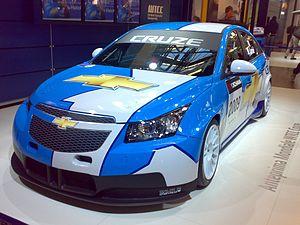
La Chevrolet Cruze est une automobile de tourisme du segment C que le fabricant américain General Motors a présenté au Mondial de l'automobile de Paris en 2008. Elle est mise en vente en Corée du Sud sous le label Daewoo Lacetti Premiere et sur les autres marchés à partir du deuxième trimestre 2009 sous les marques Chevrolet et Holden. Elle vient remplacer la Chevrolet Cobalt tout comme la Chevrolet Optra, déjà présente sur le marché américain et coréen depuis plusieurs années.